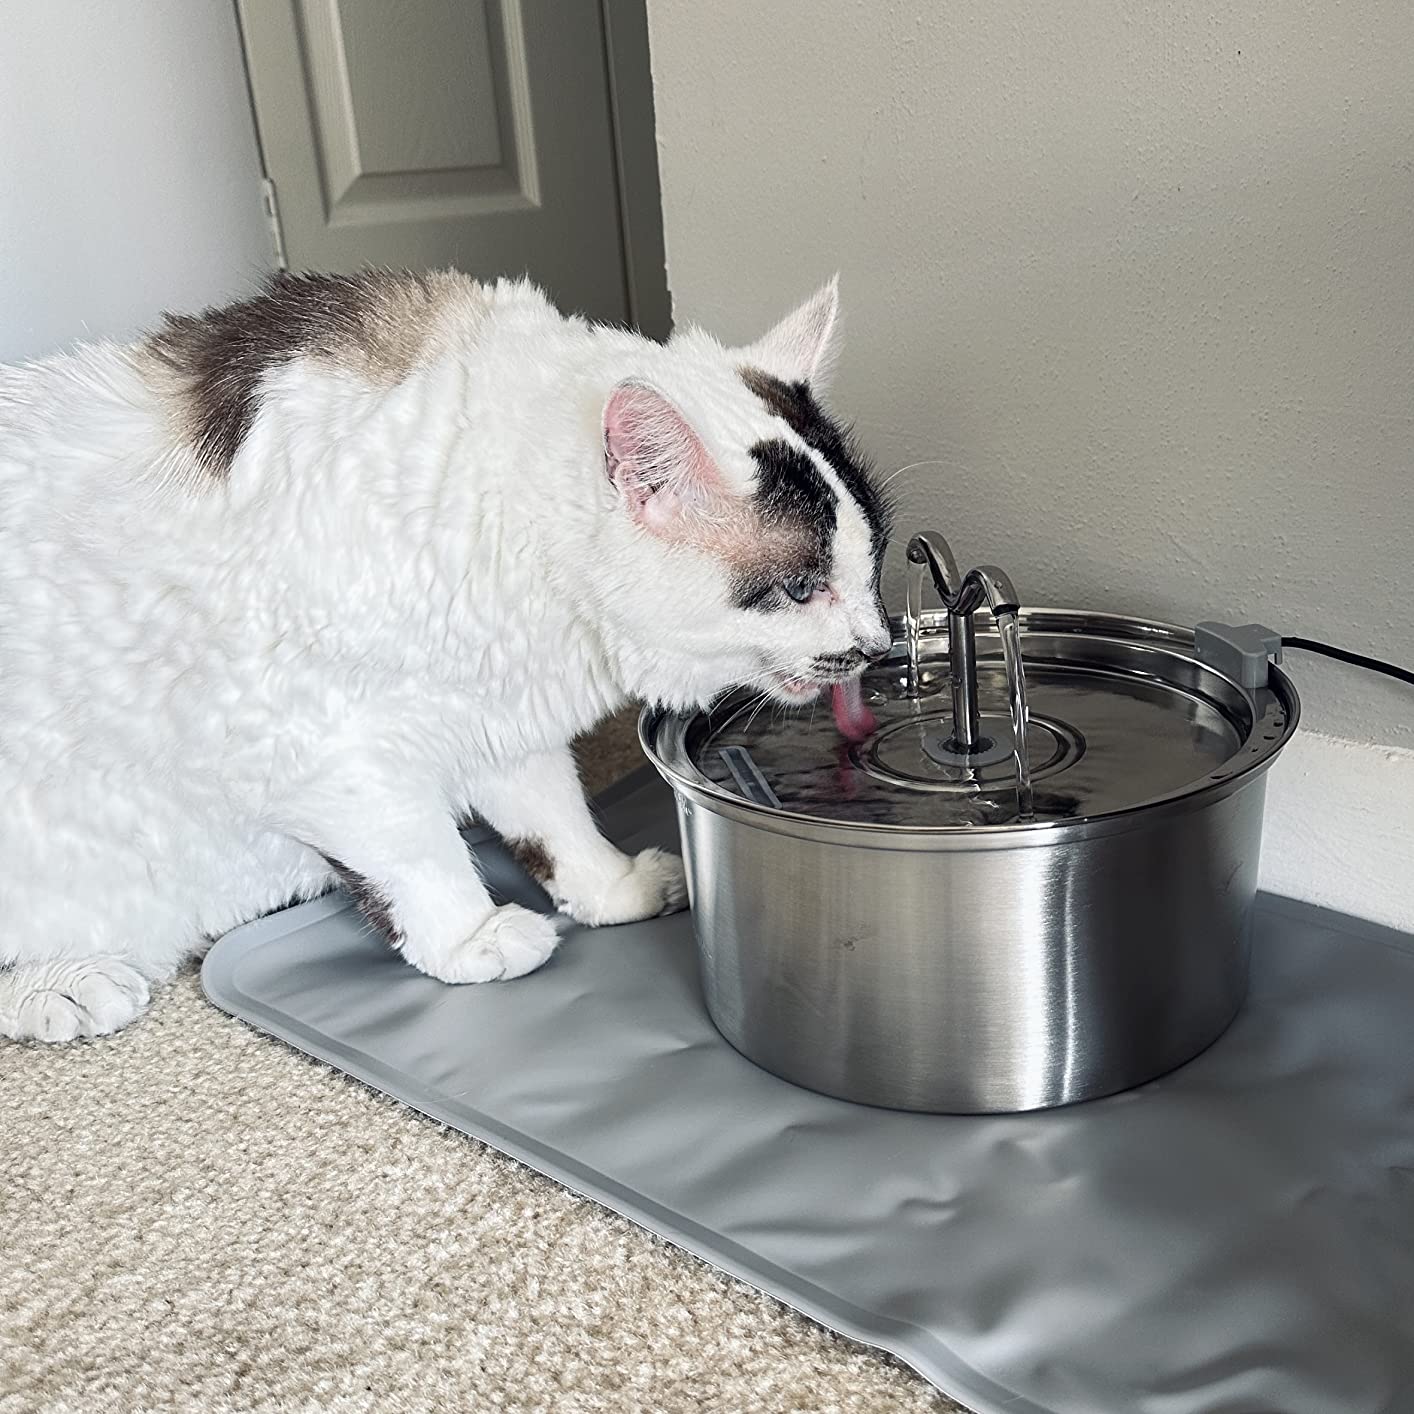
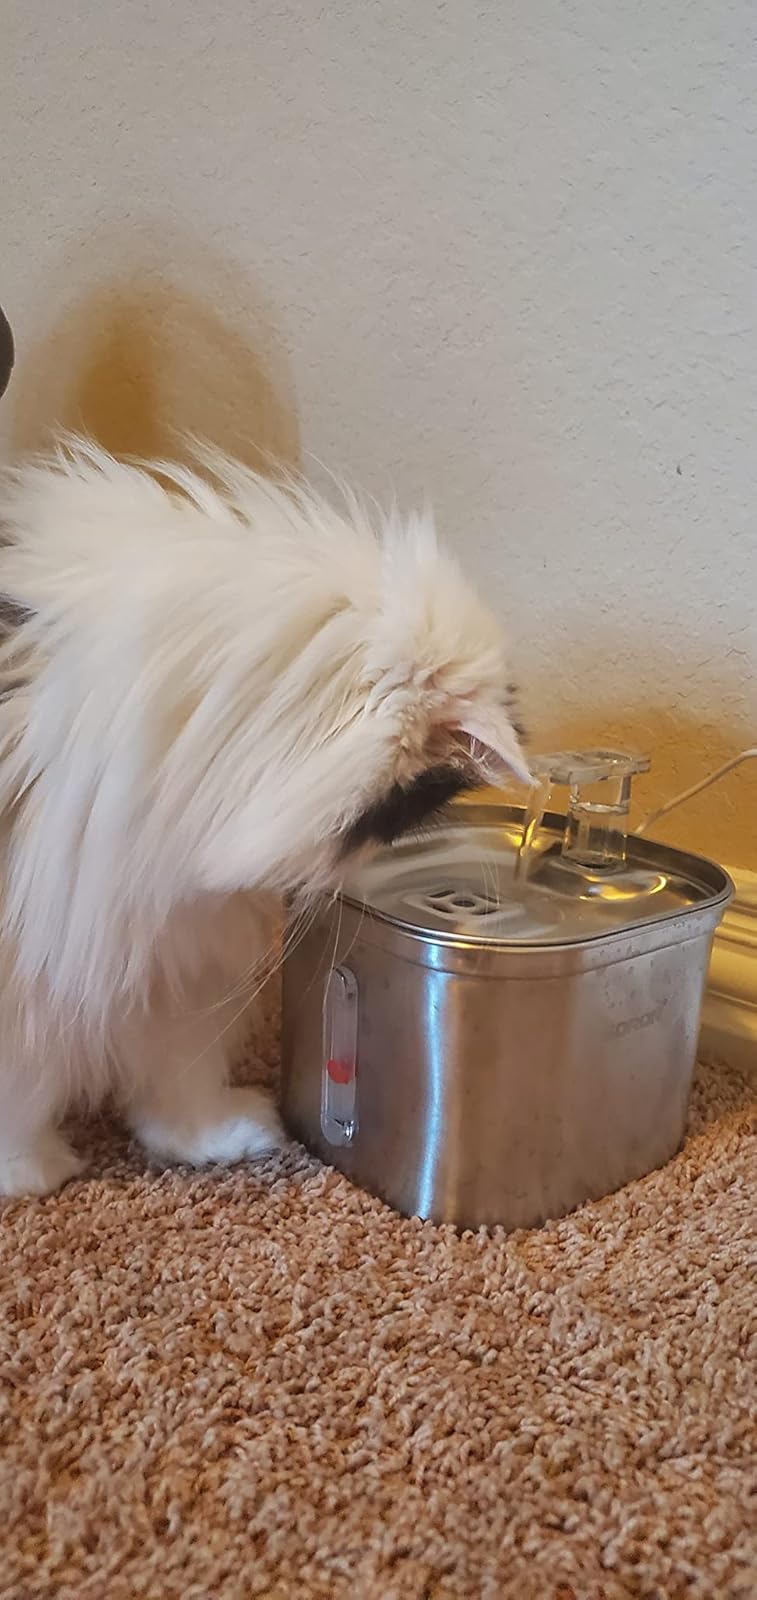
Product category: items_bowl
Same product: no